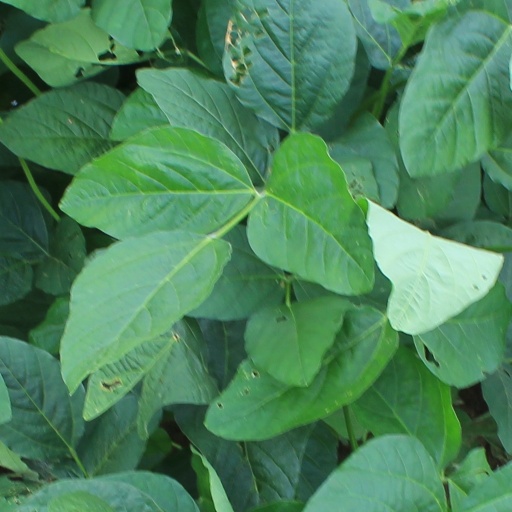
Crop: soybean